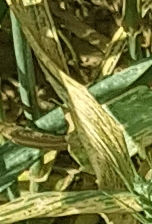
Label: Wheat___Yellow_Rust